Wunsch Building

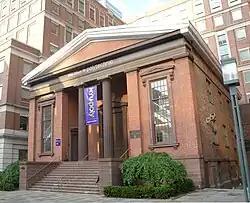
Wunsch Building

The Wunsch Building of New York University Tandon School of Engineering is the present name of the former Bridge Street Methodist Church, a former Methodist church located at 311 Bridge Street, on the east side between Johnson Street and Myrtle Avenue, in Downtown Brooklyn, New York City. The Greek Revival temple was erected 1844. It is also recorded as the First Congregational Church.